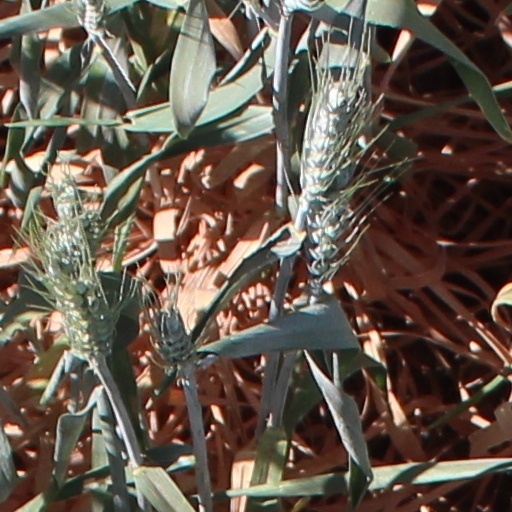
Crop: wheat